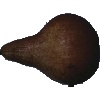
Label: Pear Kaiser 1